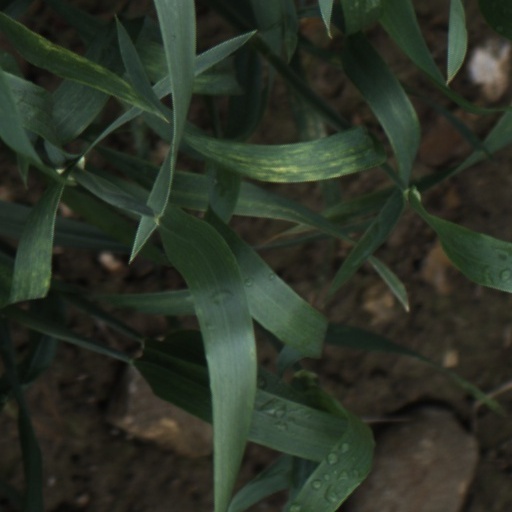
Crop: wheat